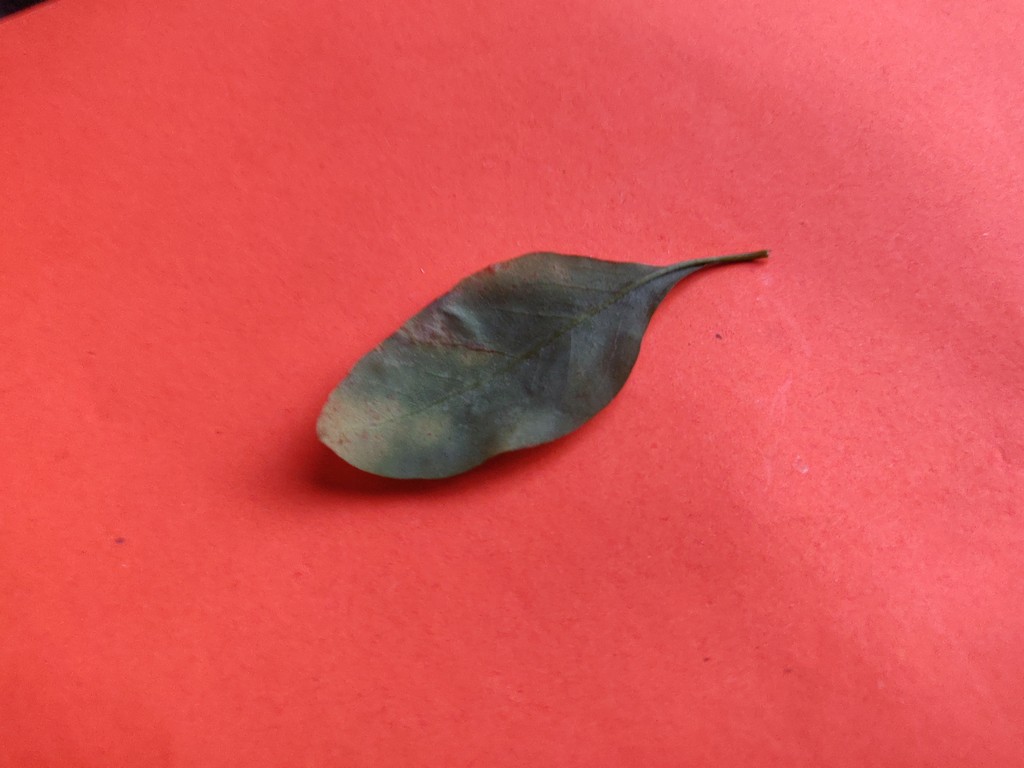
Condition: Unhealthy
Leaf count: single
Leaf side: back